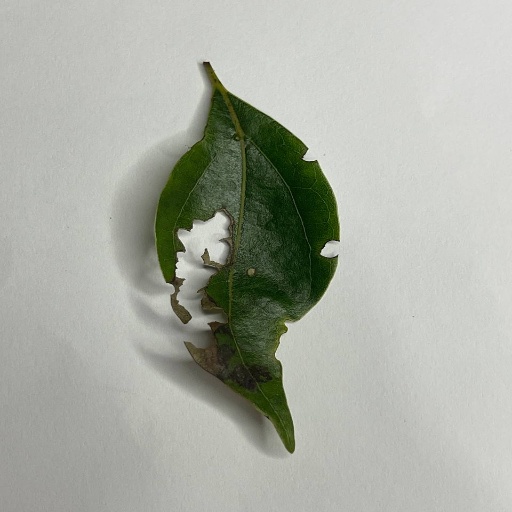
Species: Camphor
Leaf condition: Shot Hole